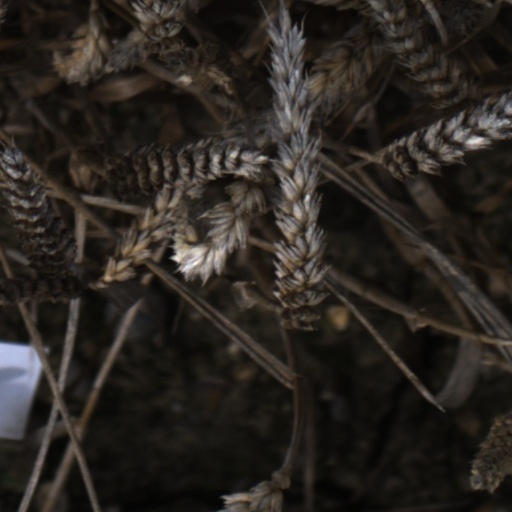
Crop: wheat